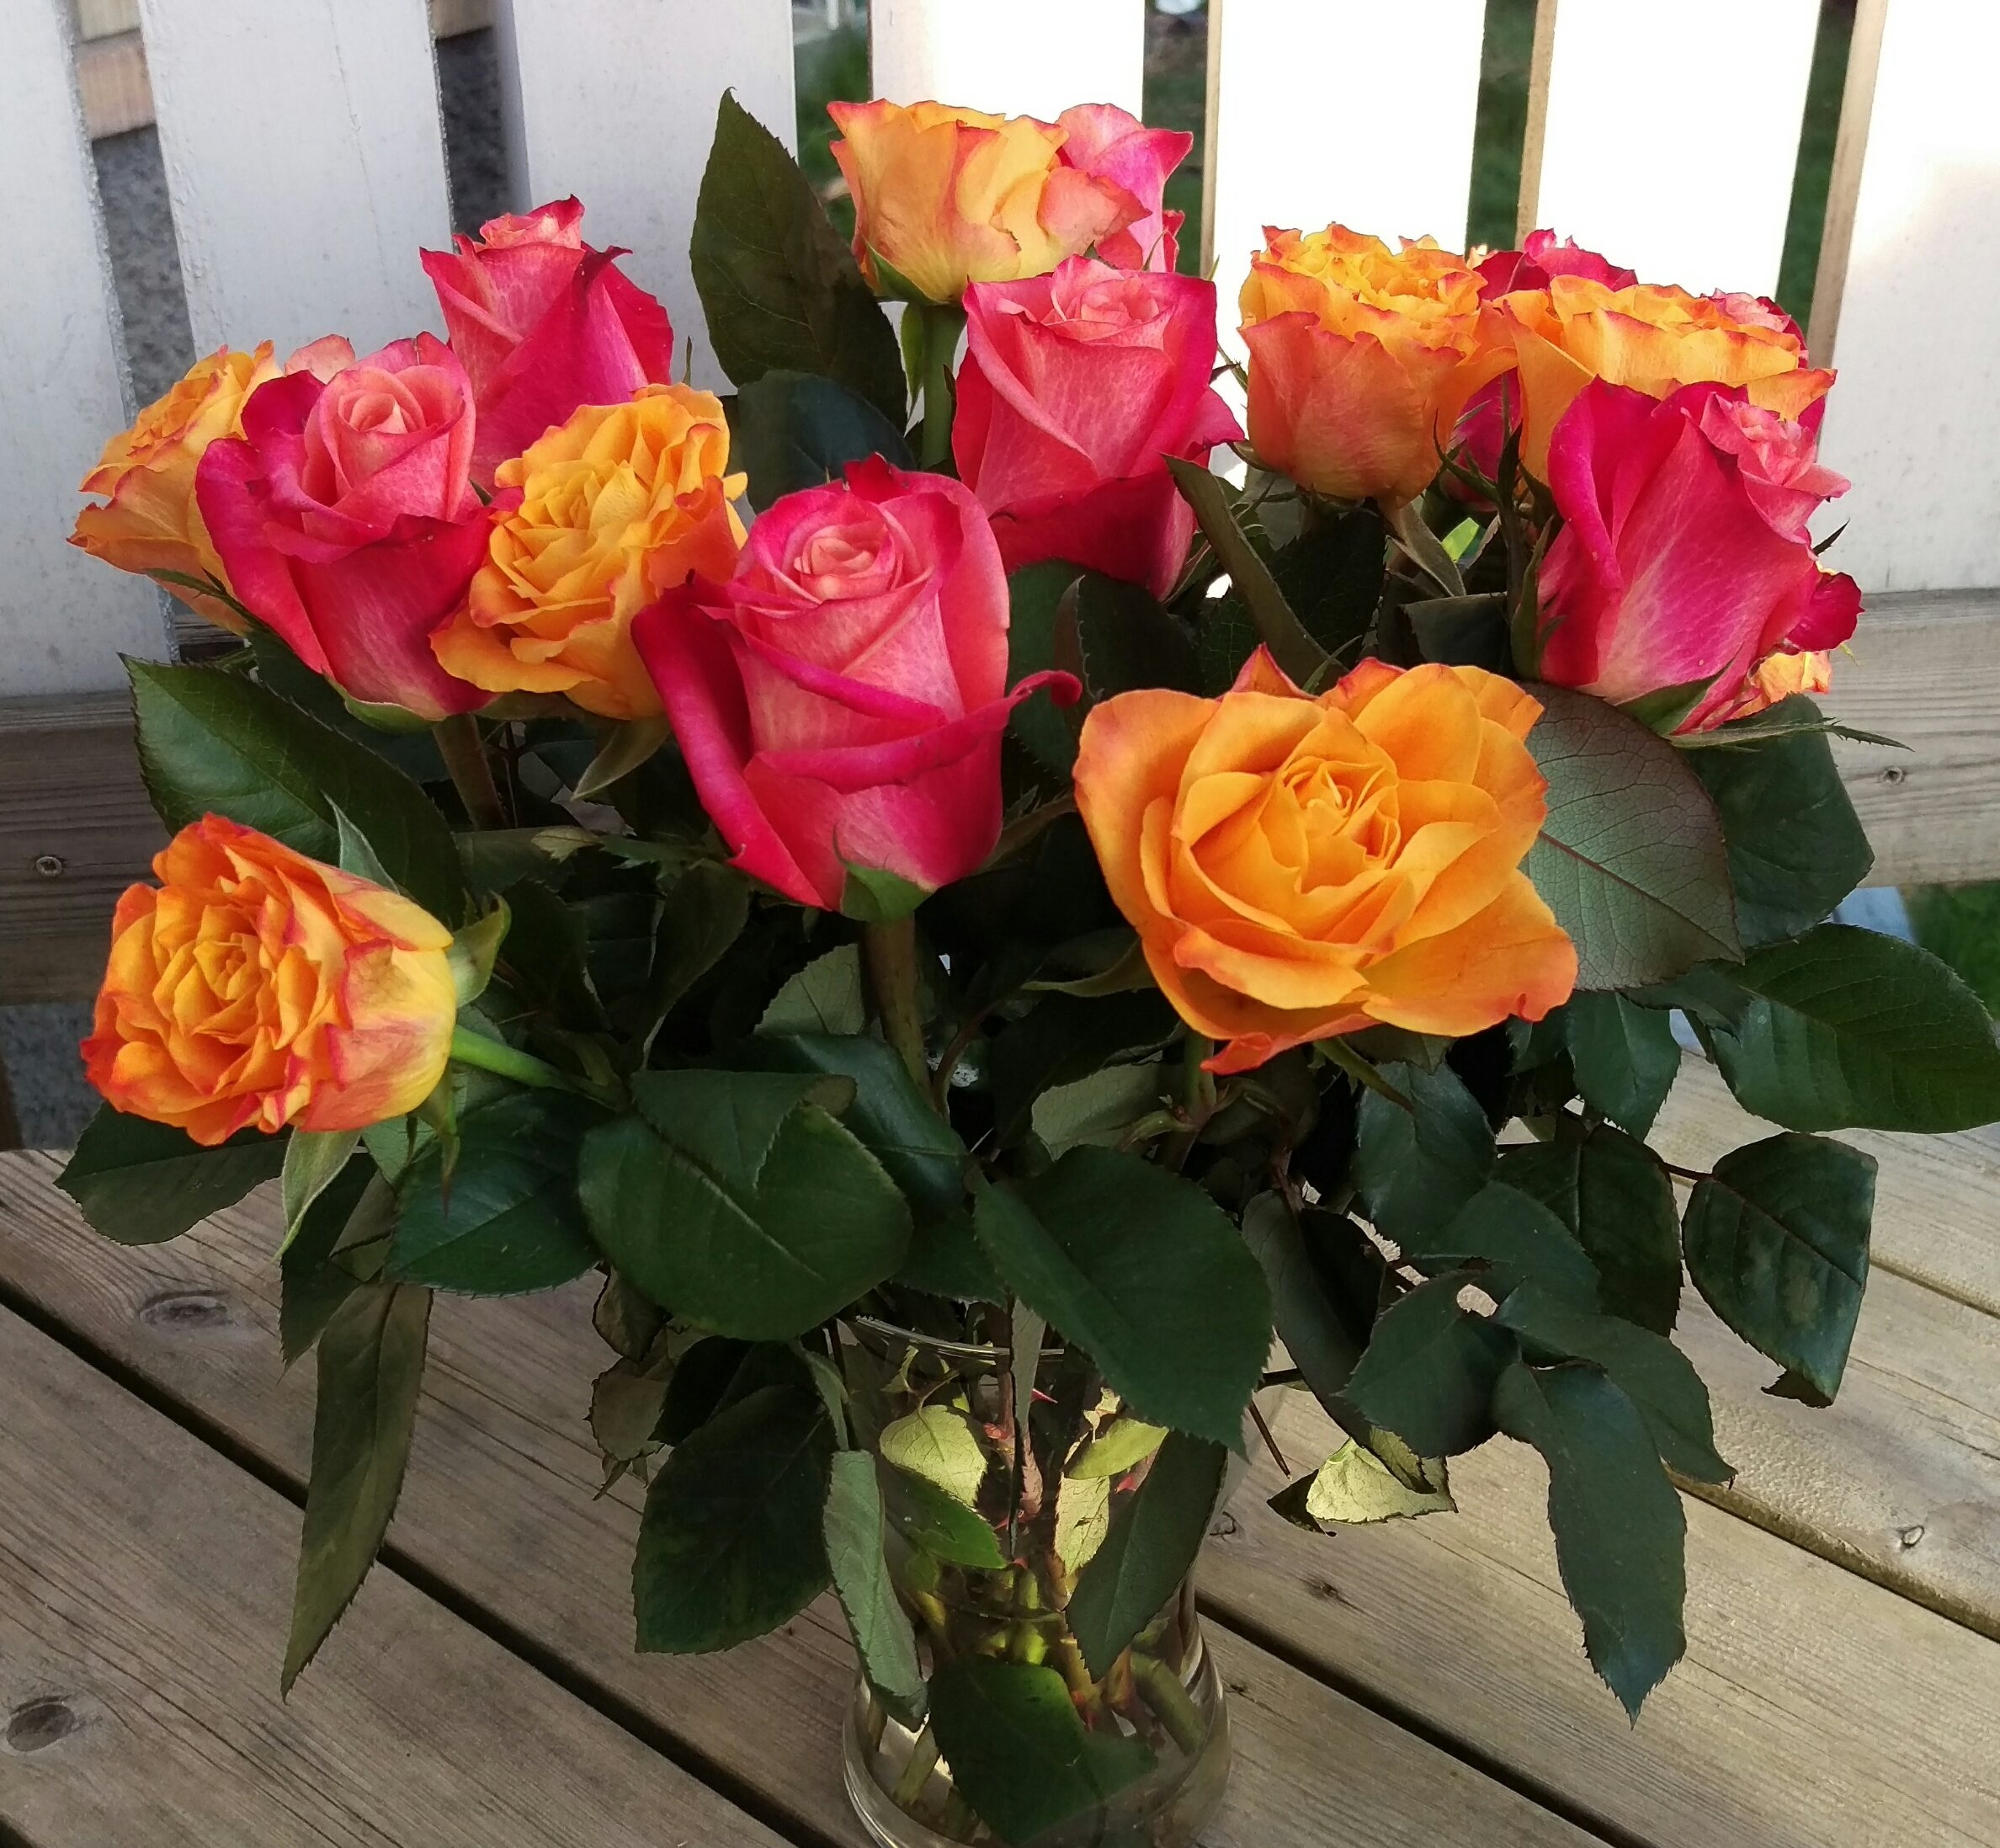
plant, flower, petal, bouquet, rose, flowers, roses, floristry, floribunda, flowering plant, garden roses, rose family, flower bouquet, cut flowers, floral design, land plant, flower arranging